Miroslav Nemirov

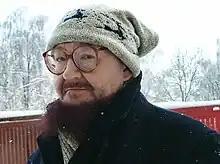
Miroslav Nemirov in 2010

Miroslav Maratovich Nemirov (8 November 1961 – 21 February 2016) was a Russian poet, associated with Russian punk rock, born in Rostov-on-Don. He is most known as a founder of Instruktsiya po Vyzhivaniyu rock group in 1985 in Tyumen and the author of the "Great Tyumen Encyclopaedia", as well as being a regular columnist of Russian Journal between 2000 and 2003. He collaborated with Grazhdanskaya Oborona as well.